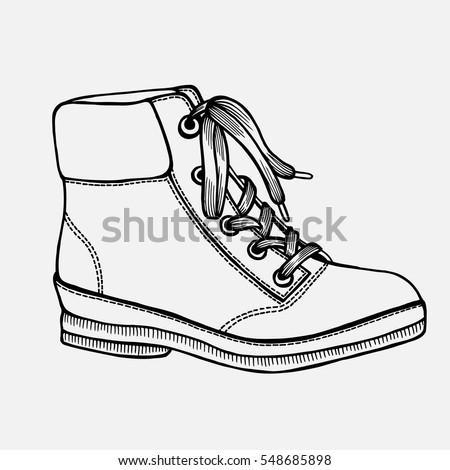
garment , hand - drawn in sketch style .